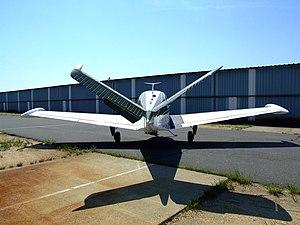
Le Bonanza est un aéronef présenté pour la première fois par Beechcraft en 1947. Il avait fait son premier vol en décembre 1945, et était apparu comme un avion de tourisme révolutionnaire pour son époque. Il est toujours fabriqué mais dans une nouvelle version par la Hawker Beechcraft. Plus de 17 000 Bonanza, toutes variantes confondues, ont été construits.